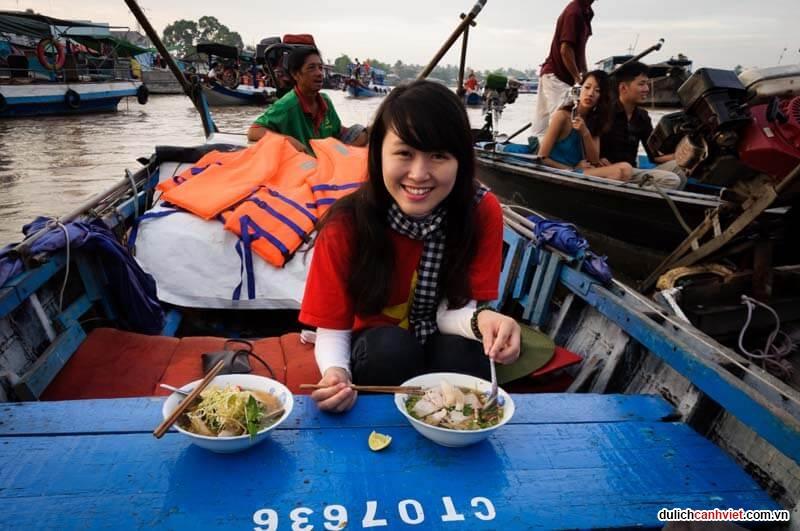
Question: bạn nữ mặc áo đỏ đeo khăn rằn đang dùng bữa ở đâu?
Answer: ở trên một chiếc ghe